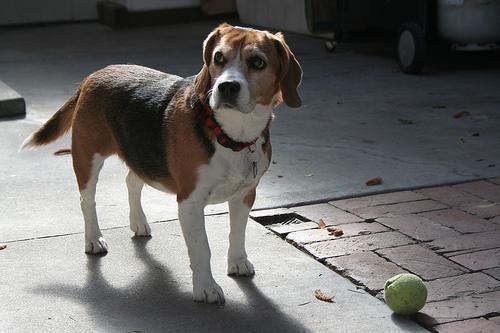
beagle